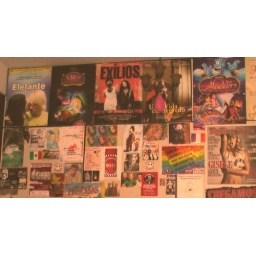
wall in the house